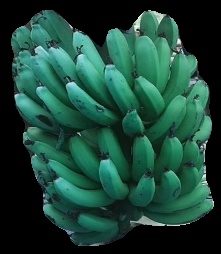
Variety: pachbale
Grade: grade3